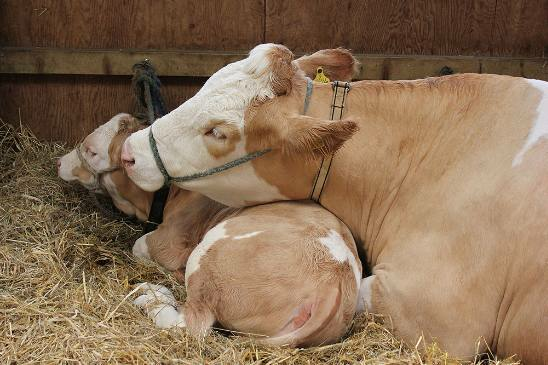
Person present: No